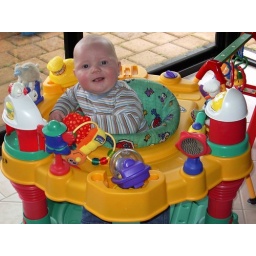
Happy boy in my play seat